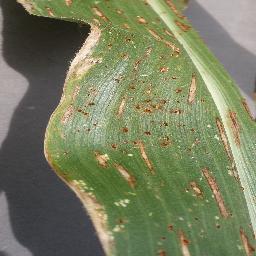
Label: Corn___Cercospora_leaf_spot Gray_leaf_spot